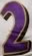
Number: 2